Firstborn (1984 film)

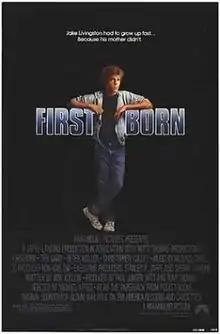
Theatrical release poster

Firstborn (titled Moving In in Europe) is a 1984 American drama film starring Teri Garr, Peter Weller, Corey Haim (in his film debut), Sarah Jessica Parker, Robert Downey Jr., and Christopher Collet. It was filmed in New Jersey and New York State. "Firstborn" centers on teenager Jake Livingston (played by Collett), whose home life is thrown into disarray when his mother's ne'er-do-well boyfriend moves in and pulls her into his dissolute lifestyle. It was released on DVD and Blu-ray on July 31, 2012.